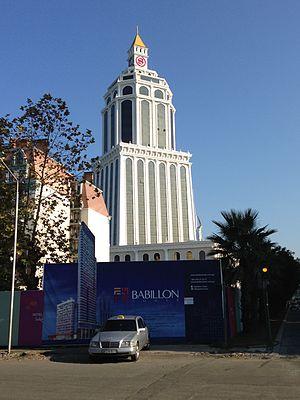
Le Sheraton Batoumi est un gratte-ciel construit de 2008 à 2010 à Batoumi, dans l'ouest de la Géorgie. Il mesure 118 mètres de hauteur pour 22 étages d'après le CTBUH, ce qui en fait l'un des plus hauts immeubles de Batoumi.
Batoumi est une ville de Géorgie, capitale de la région autonome d'Adjarie détachée de l'ancienne région historique de Gourie, et ayant le statut de ville depuis 1878, avec une population estimée à 154 600 habitants le 1ᵉʳ janvier 2016 selon l'Office national des statistiques de Géorgie.
Le phare d'Alexandrie était un phare situé à Alexandrie, en Égypte. Il était considéré dans l'Antiquité comme la septième des Sept Merveilles du monde. Il a servi de guide aux marins pendant près de dix-sept siècles. Sa construction aurait débuté entre 299 et 289 avant notre ère et duré une quinzaine d'années. Les travaux ont commencé sous le règne de Ptolémée Iᵉʳ mais il meurt avant la fin du chantier qui est achevé sous le règne de son fils Ptolémée II.
Sheraton Hotels & Resorts, en abrégé Sheraton, est une chaîne d'hôtels internationale américaine fondée en 1937 et appartenant au groupe Marriott International.